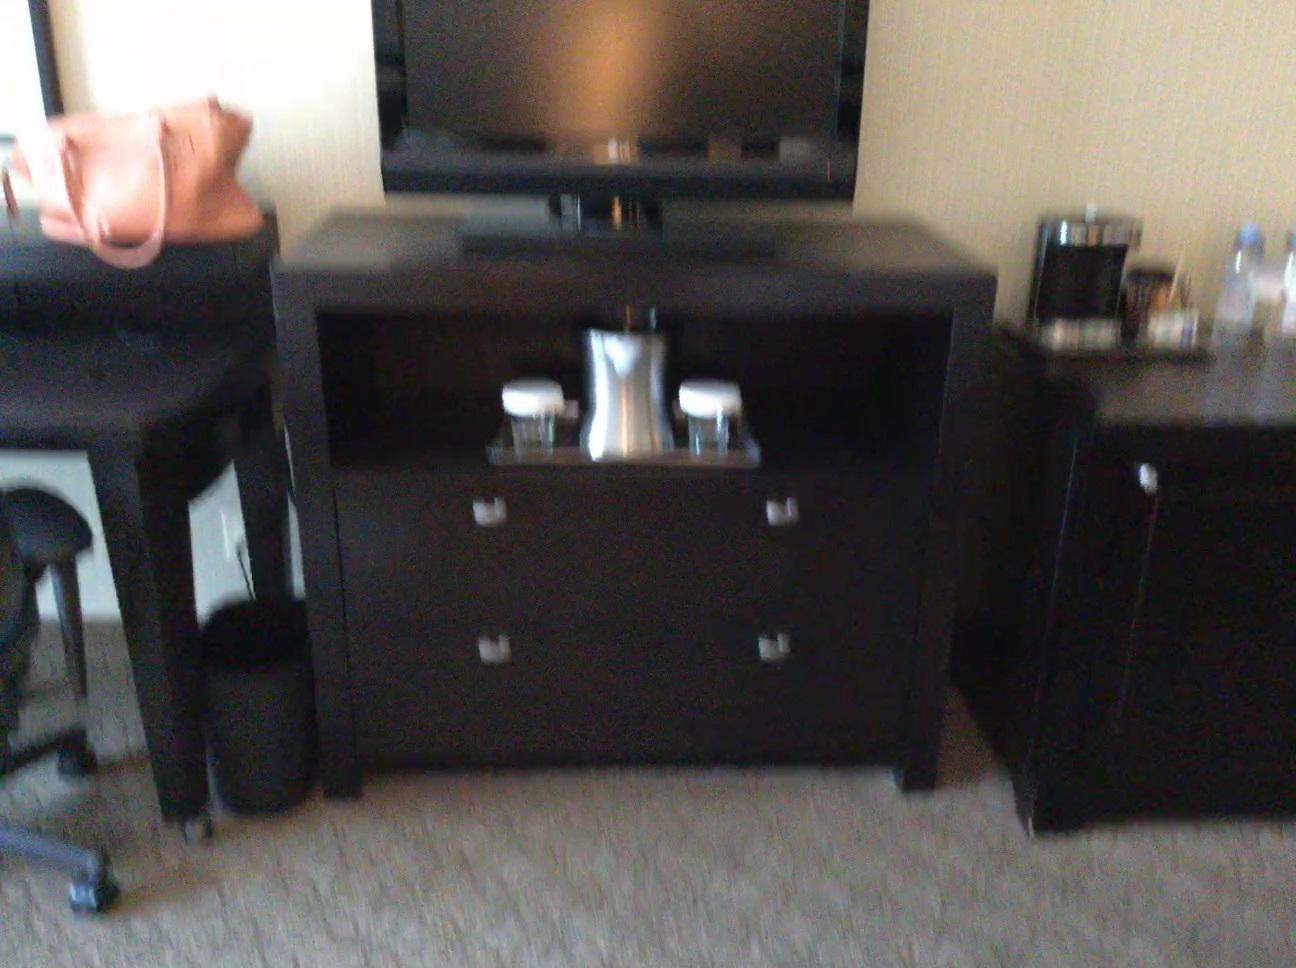
Question: Can the refrigerator fit right of the tv from the camera's perspective? Final answer should be yes or no.
Answer: Yes